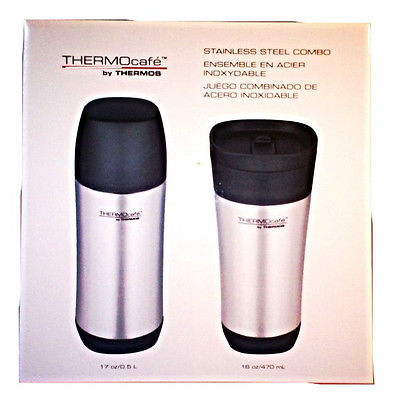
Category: mug